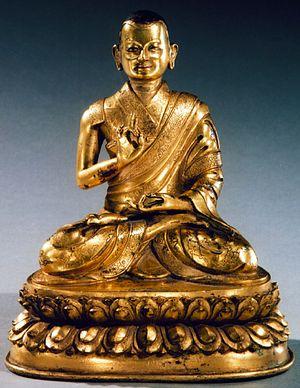
Drokmi Lotsawa Shakya Yeshe « Drokmi le traducteur, sage Sakya » est un lettré bouddhiste tibétain qui ouvrit à Mugulung dans le Tsang occidental un centre d’enseignement et de traduction qui fut le premier lieu de diffusion au Tibet du Lamdre hérité de Virupa. Il transmit cet enseignement à Khön Köntchok Gyalpo, fondateur de la lignée Sakya. Marpa, un des ancêtres de la lignée Kagyu, étudia les lettres et arts tibétains ainsi que le sanscrit auprès de Drokmi - durant 15 ans selon la tradition - avant de partir pour le Népal et l’Inde.